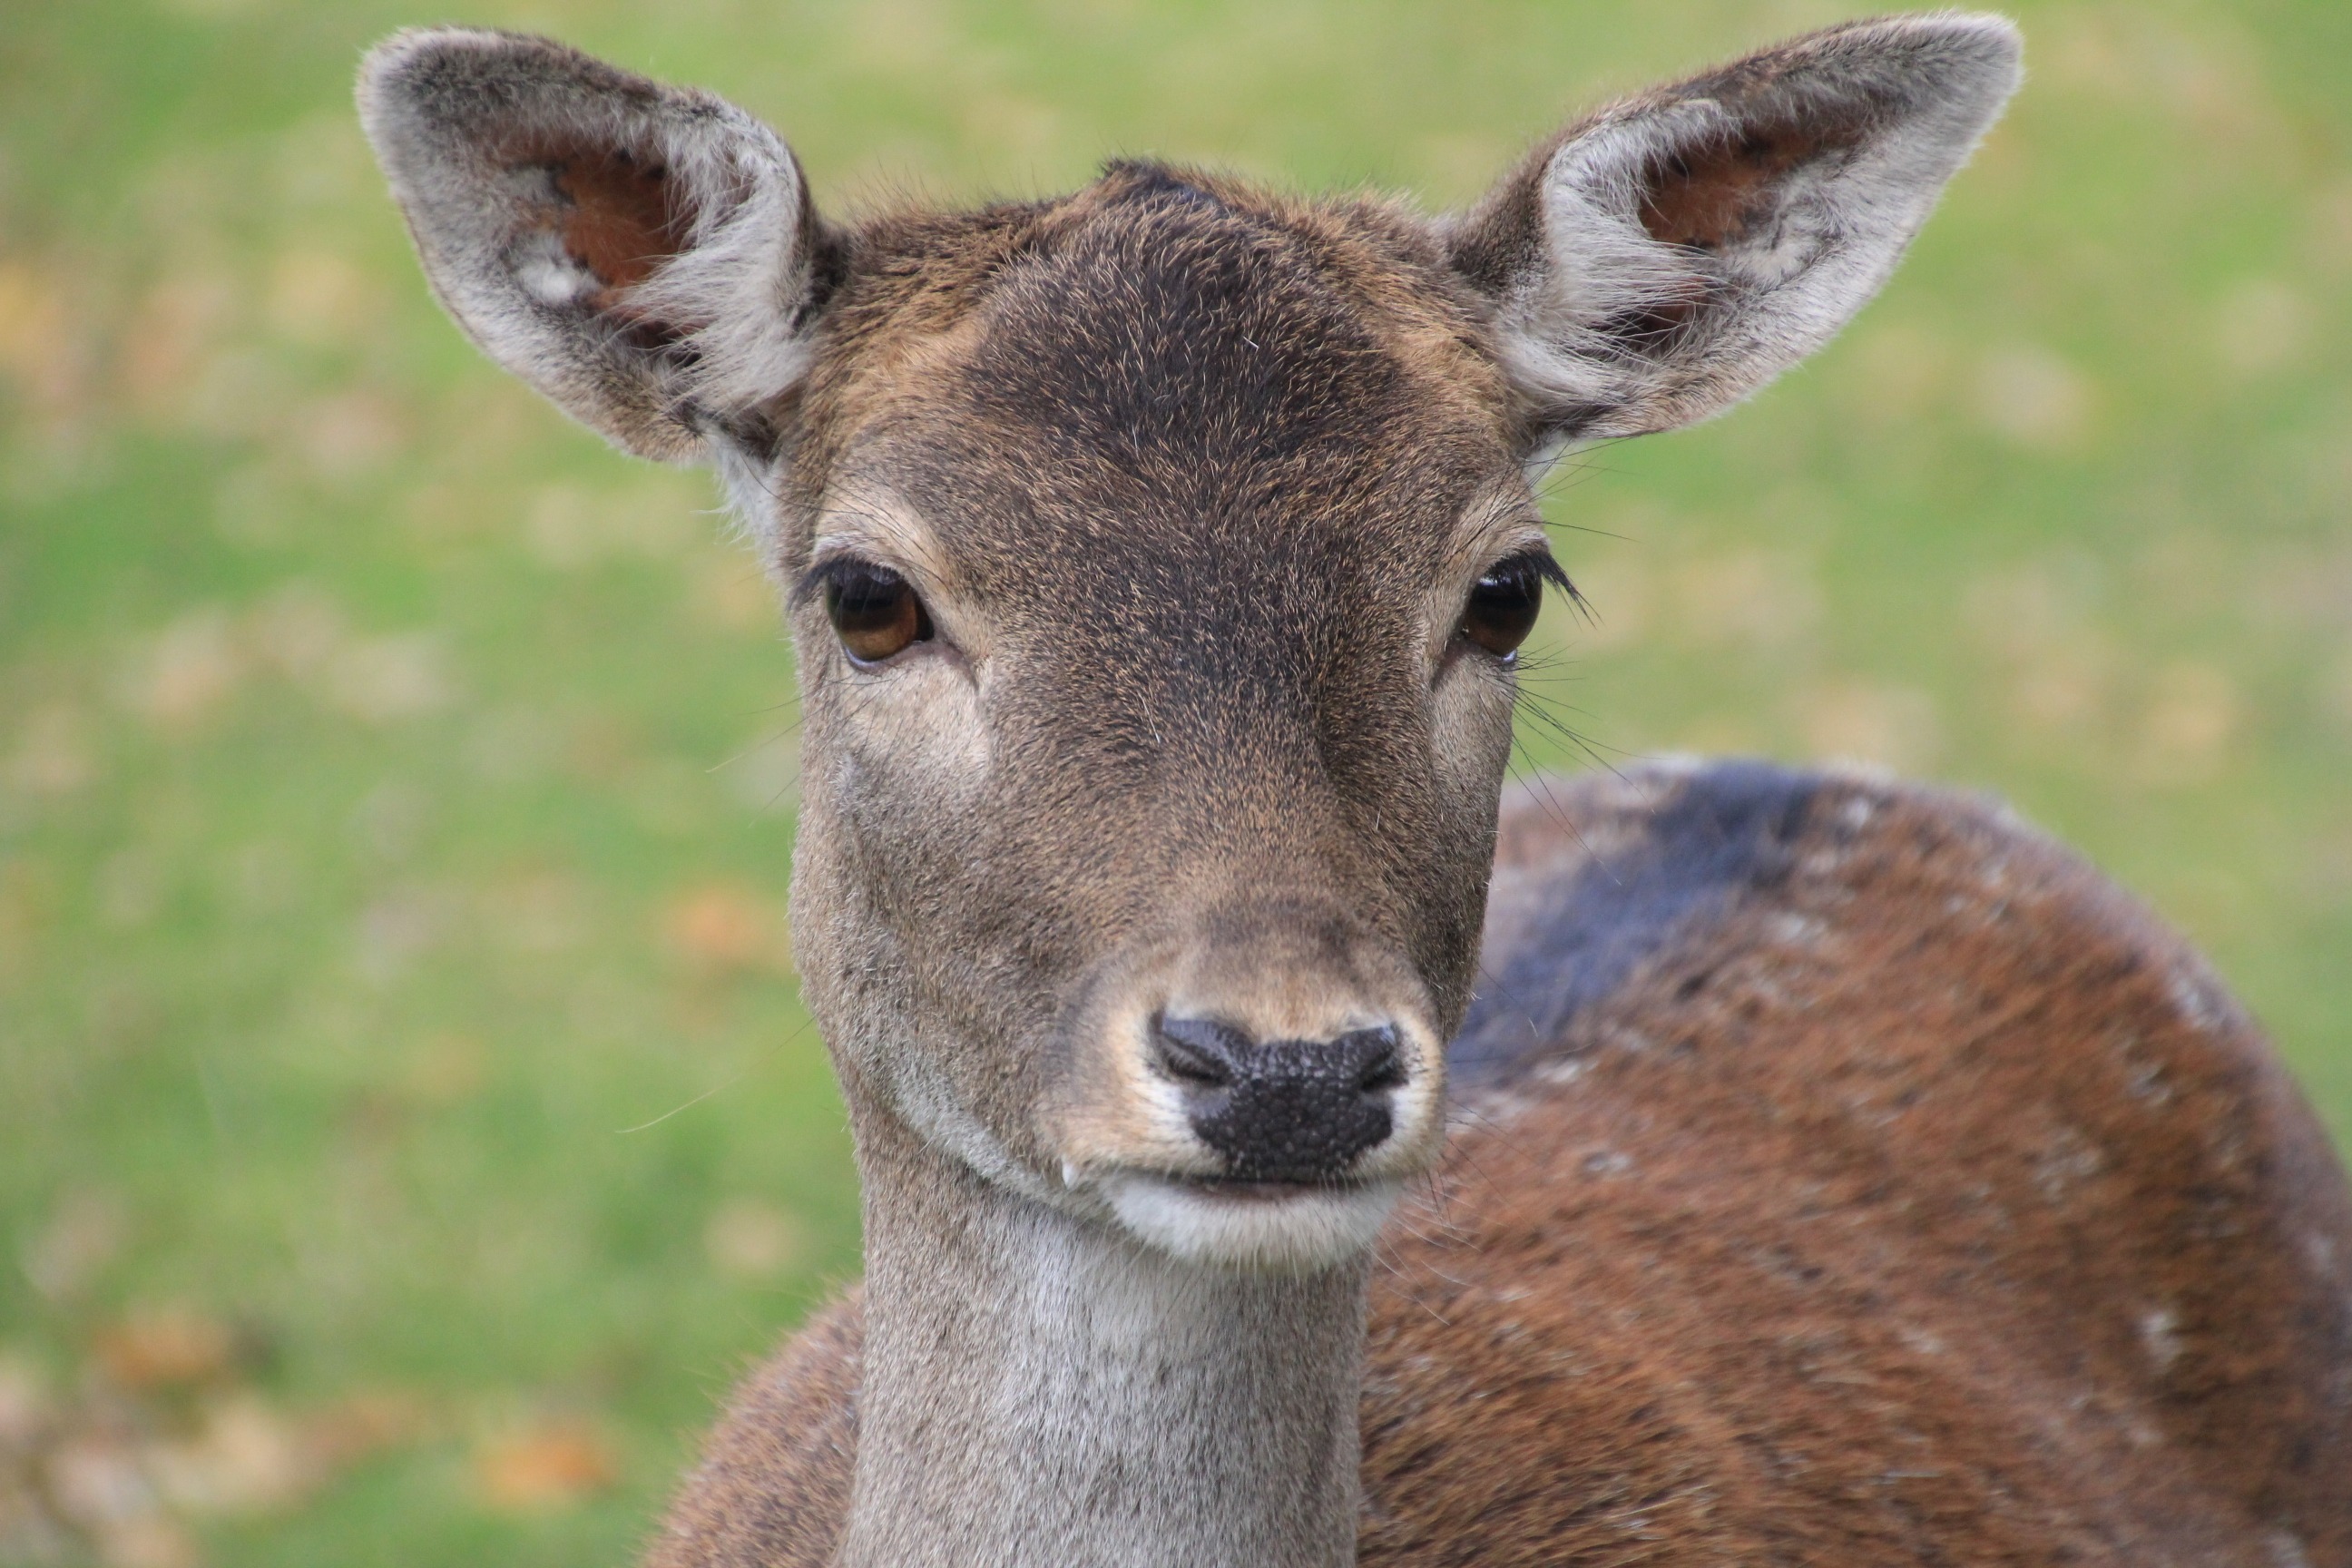
animal, wildlife, wild, deer, mammal, fauna, vertebrate, roe deer, white tailed deer, musk deer, d lmen germany